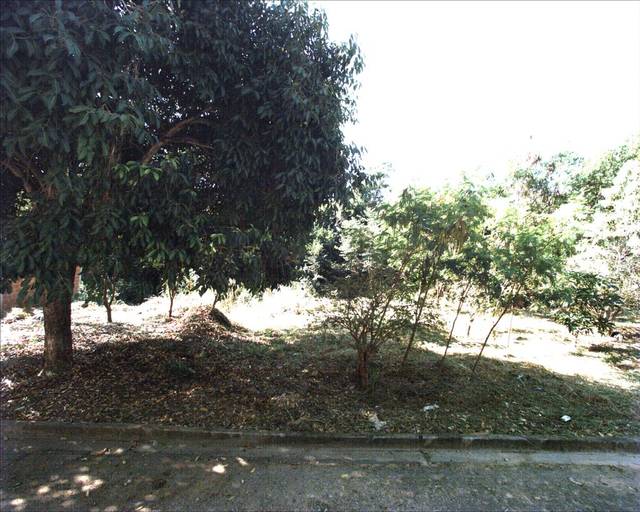
Region: Brazil
Coordinates: -23.498, -47.426